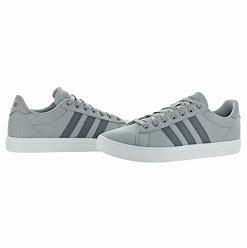
Brand: Adidas
Model: Daily 2